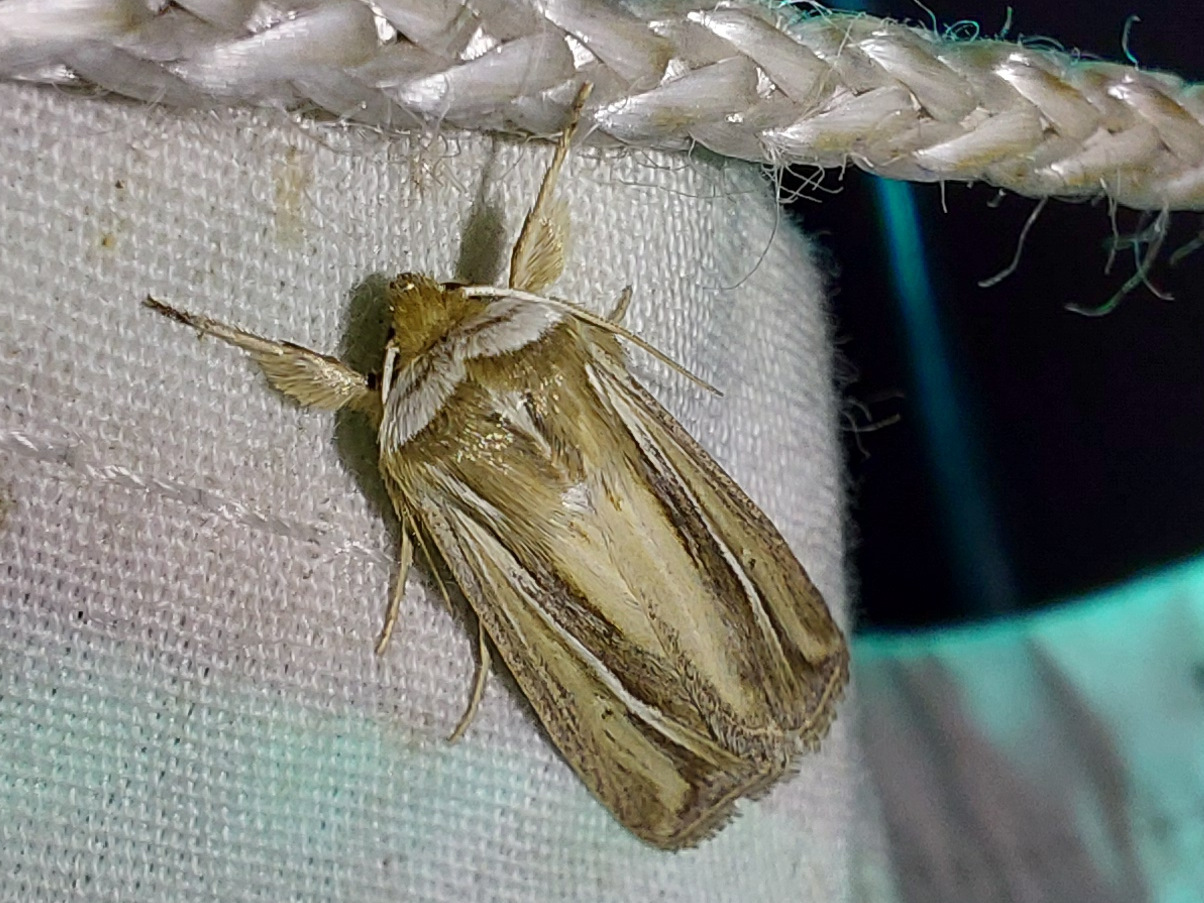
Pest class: wheathead_armyworm_Dargida_diffusa